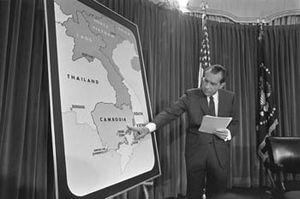
Richard Milhous Nixon /ˈɹɪt͡ʃ.ɝd ˈmɪl.haʊ̯s ˈnɪk.sən/, né le 9 janvier 1913 à Yorba Linda et mort le 22 avril 1994 à New York, est un homme d'État américain. Membre du Parti républicain, il est le 36ᵉ vice-président des États-Unis du 20 janvier 1953 au 20 janvier 1961 puis le 37ᵉ président des États-Unis, du 20 janvier 1969 au 9 août 1974.